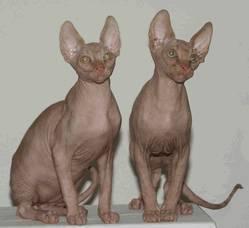
cat